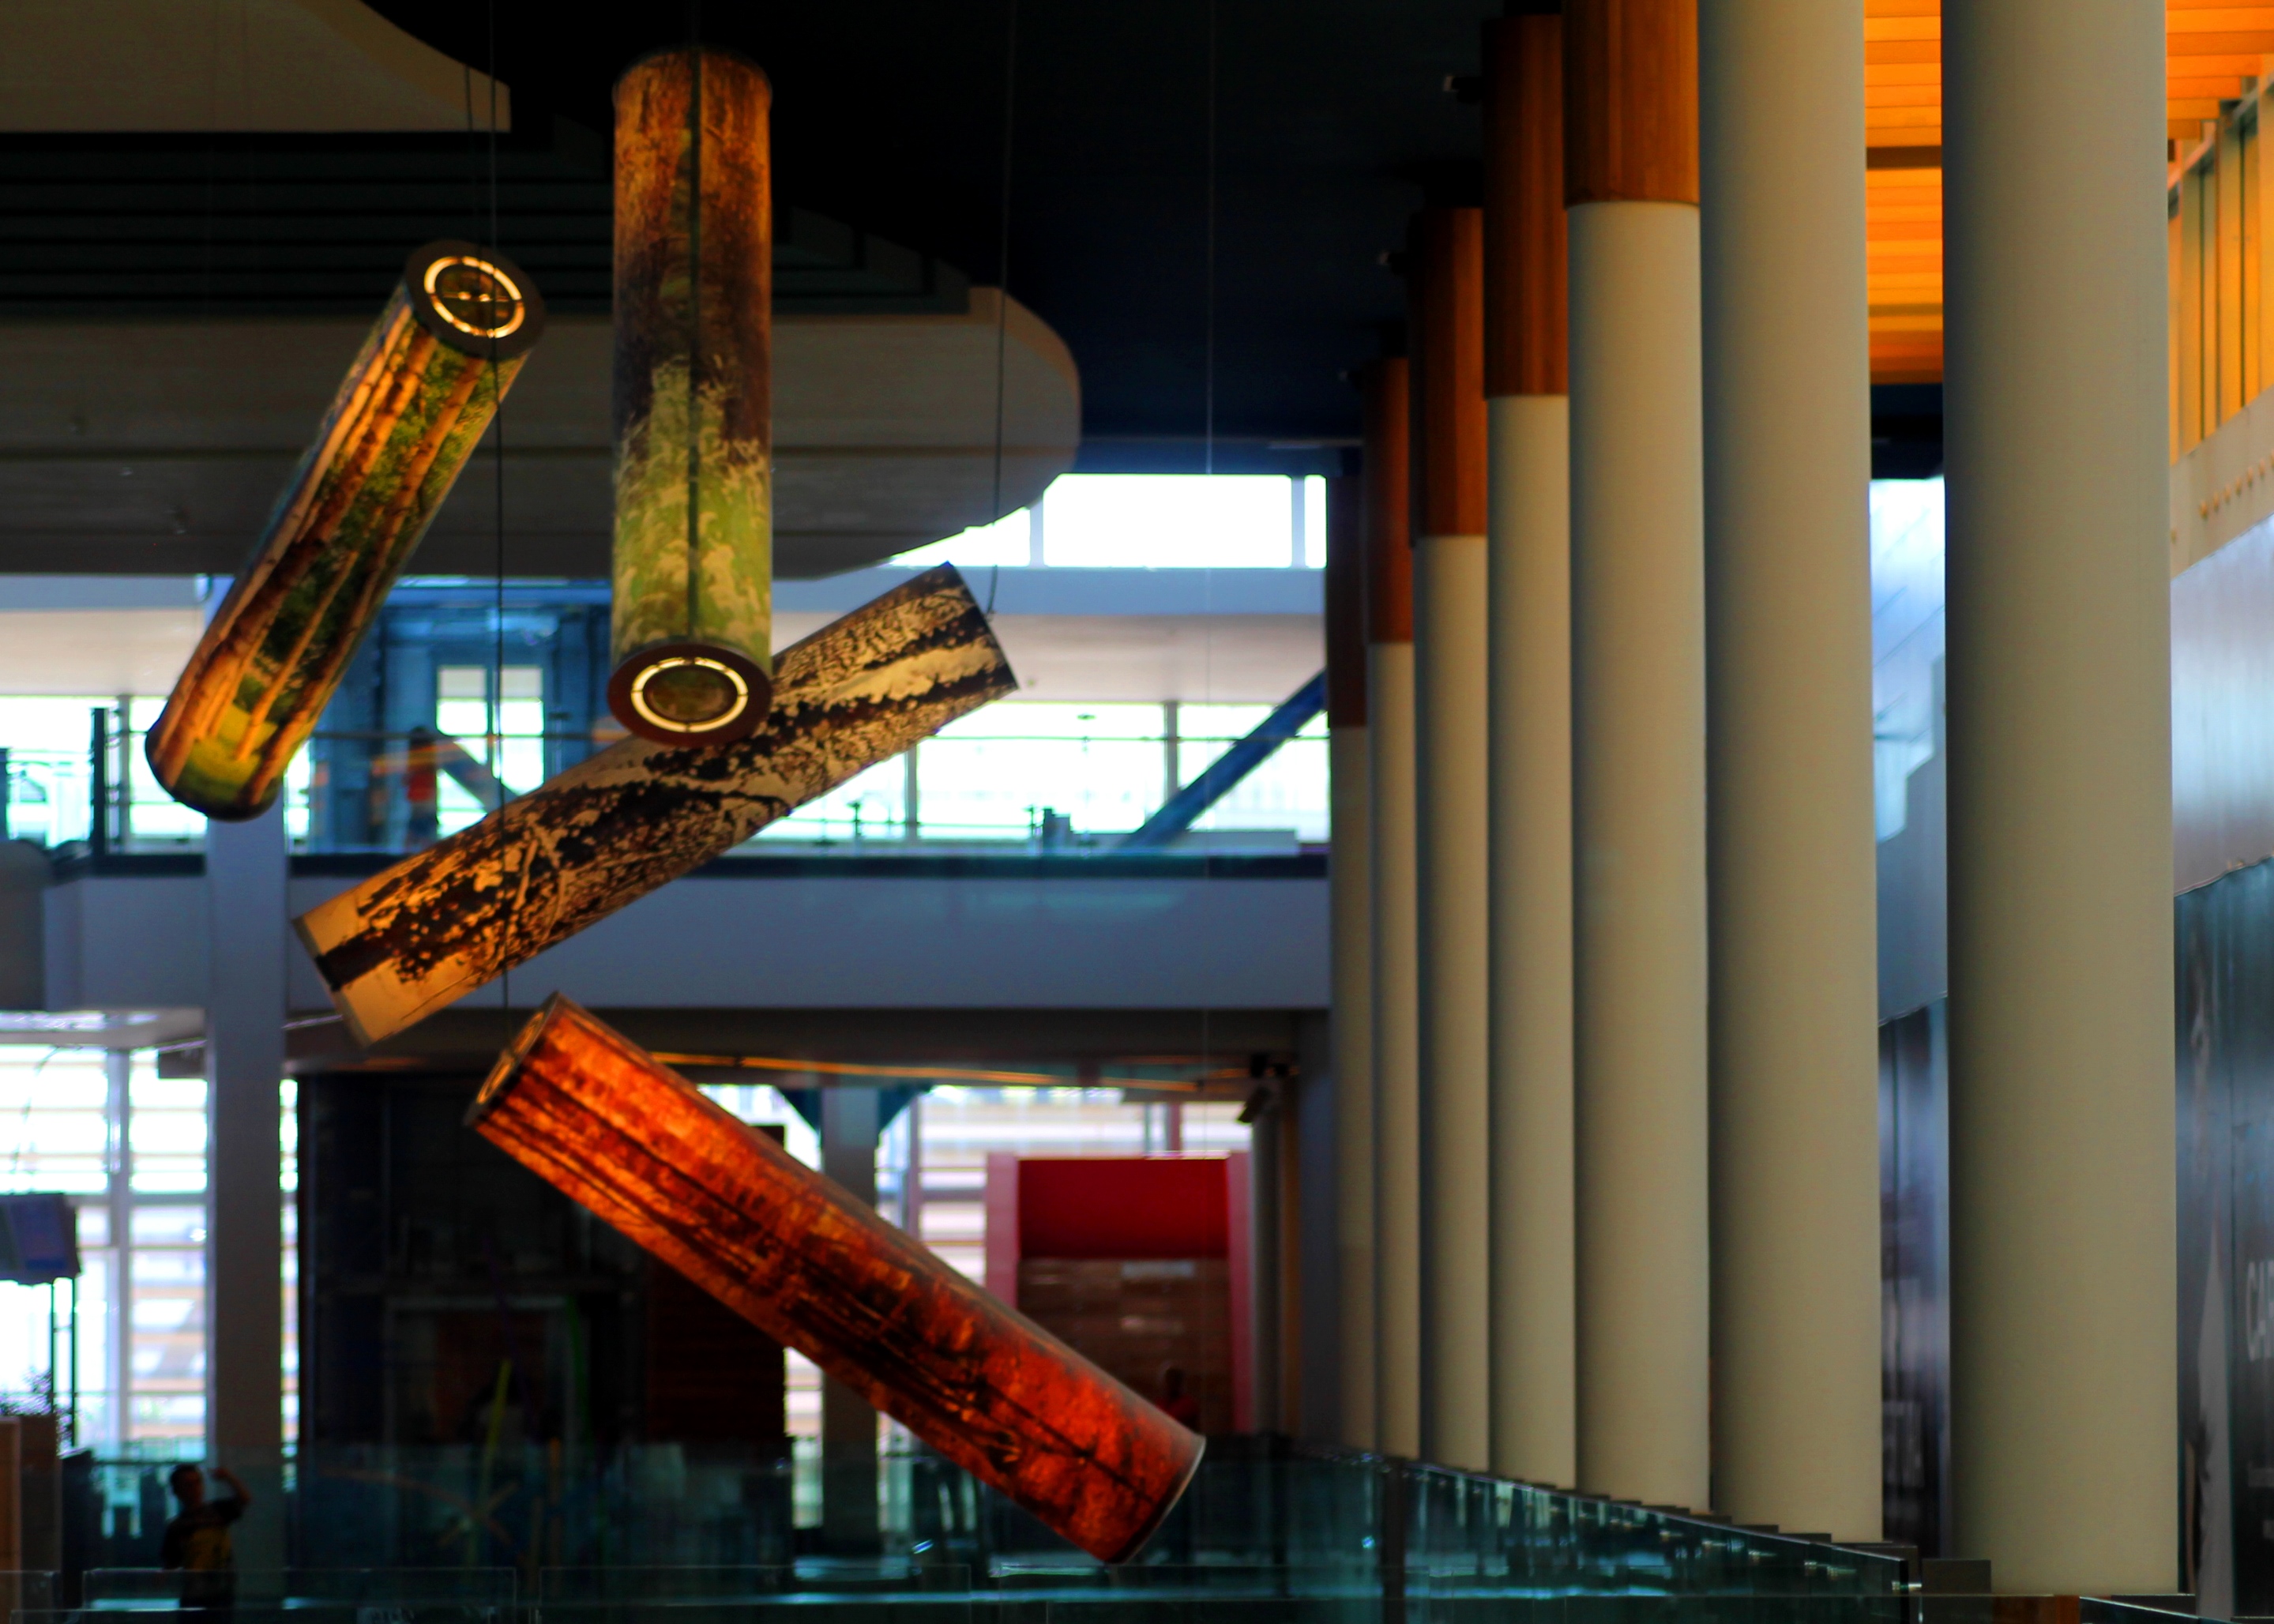
architecture, structure, window, reflection, color, facade, industry, interior design, urban area